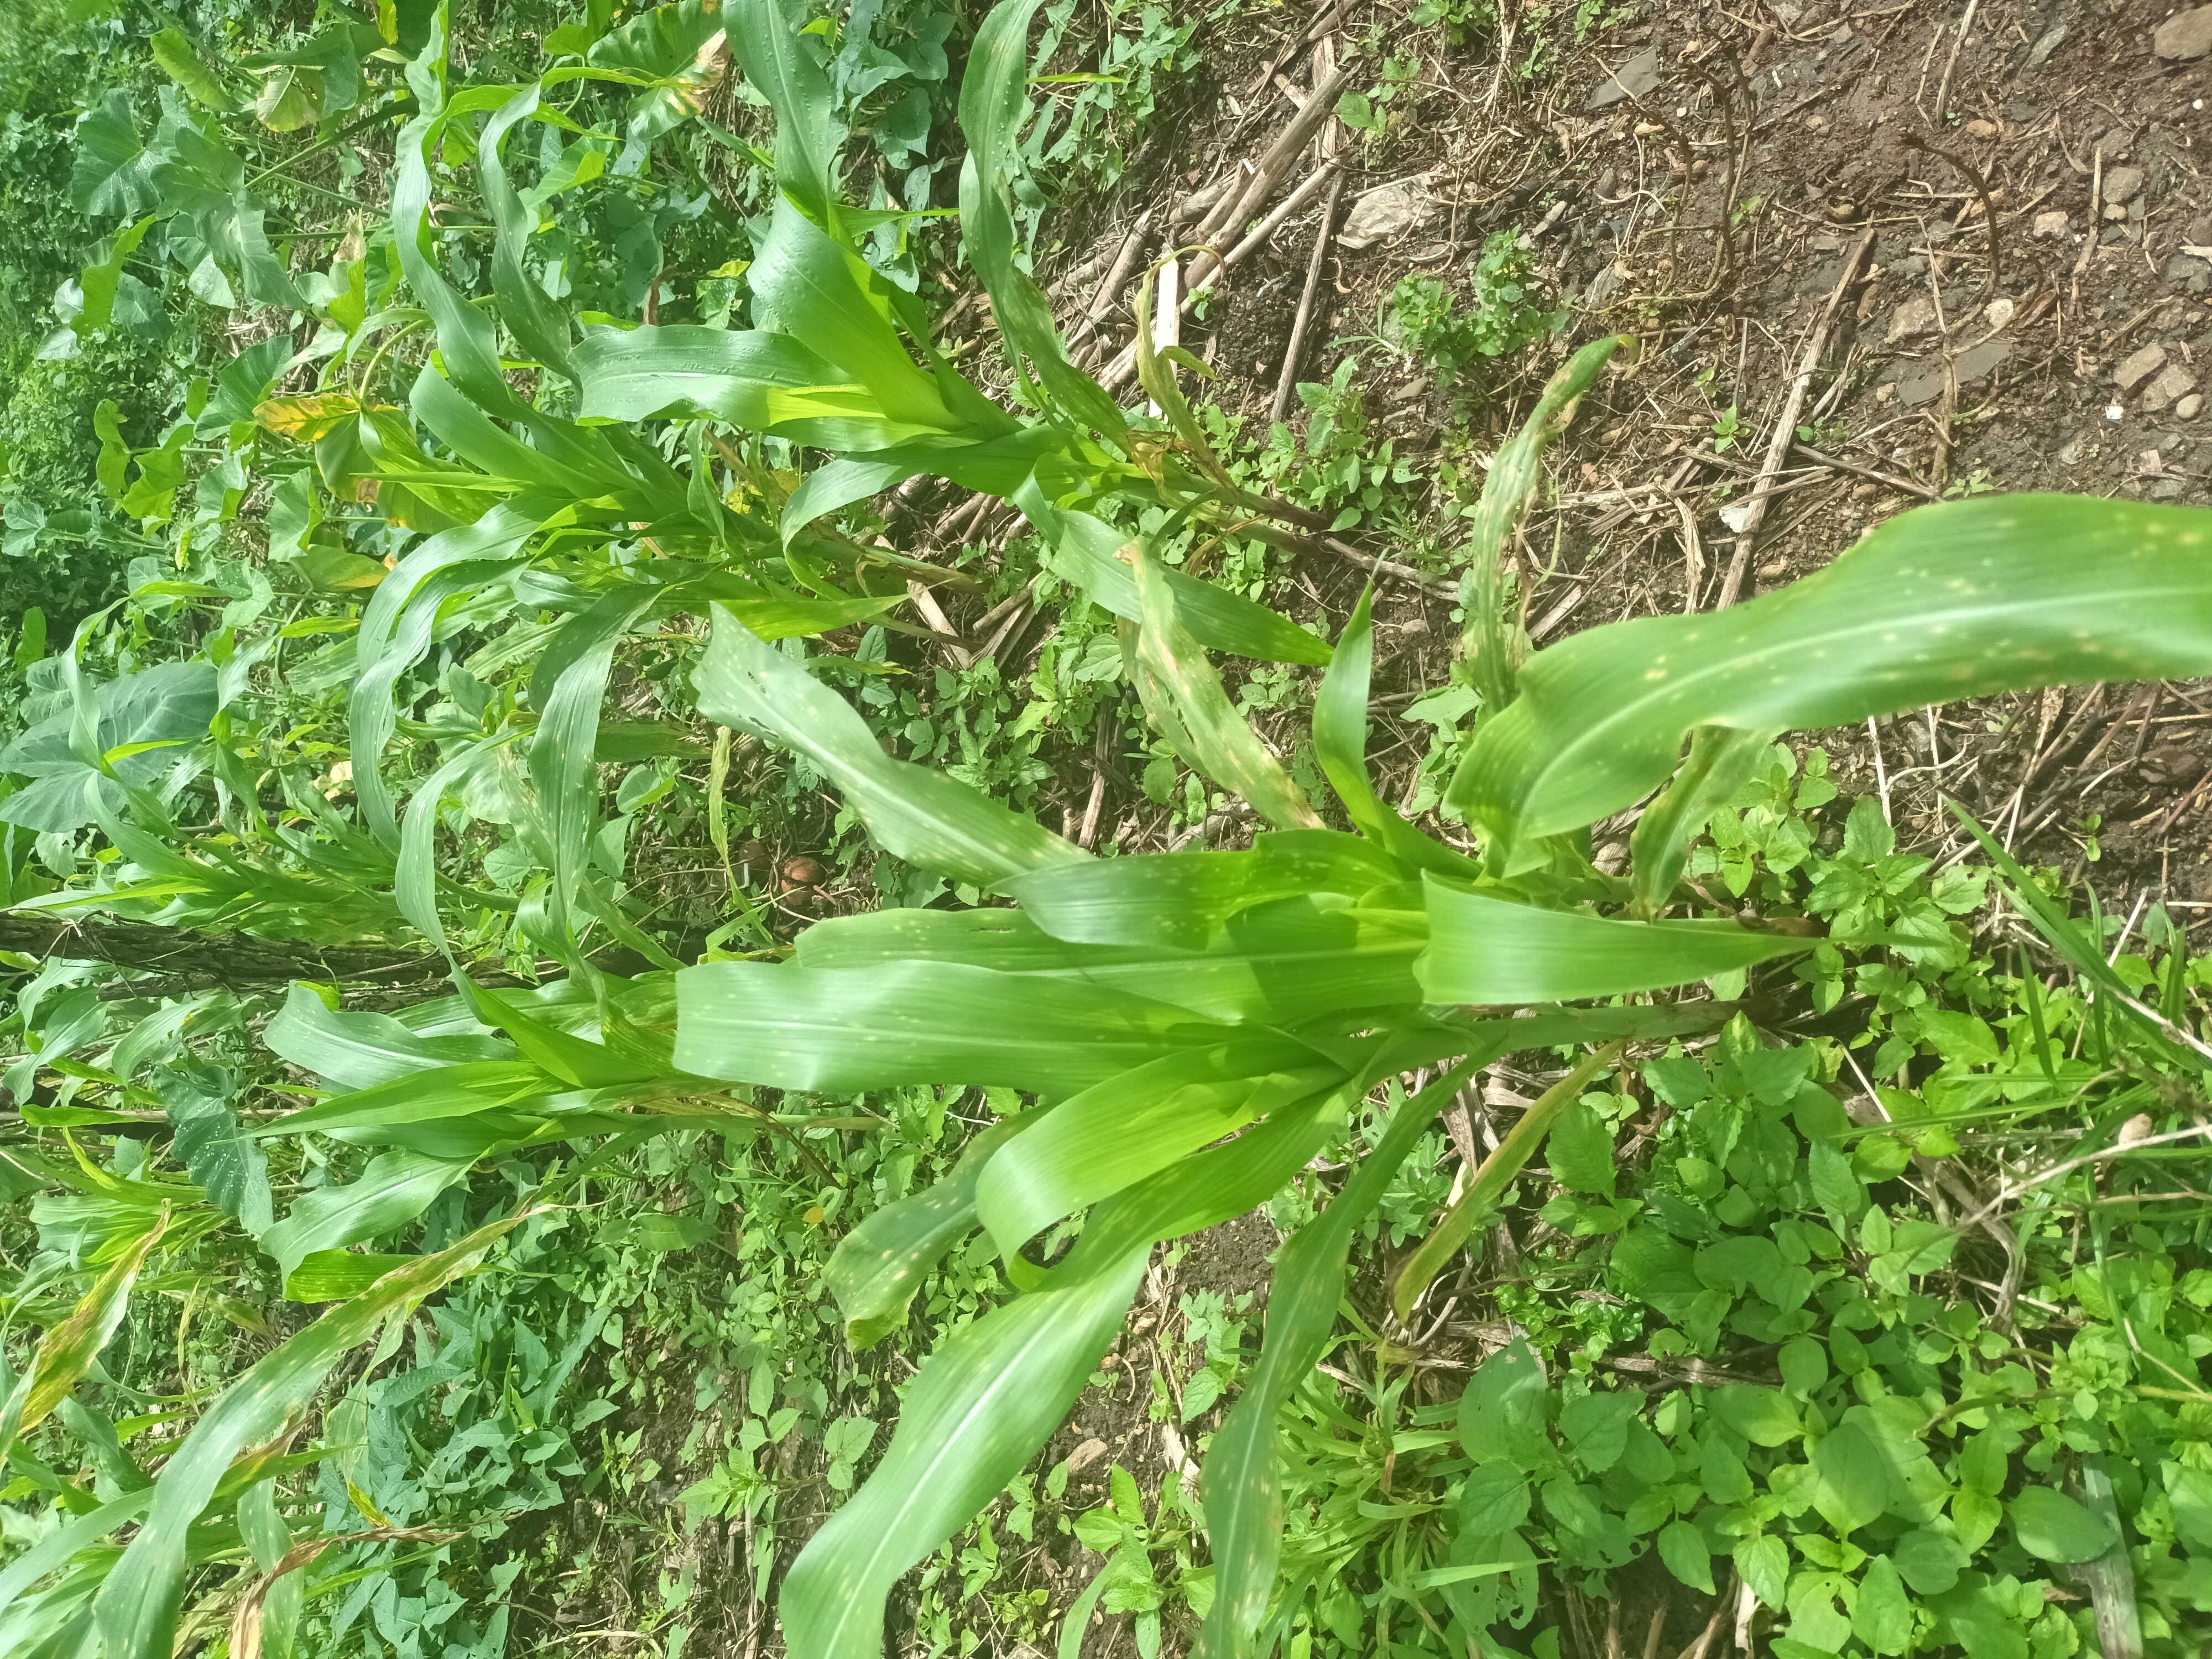
Label: spodoptera_frugiperda